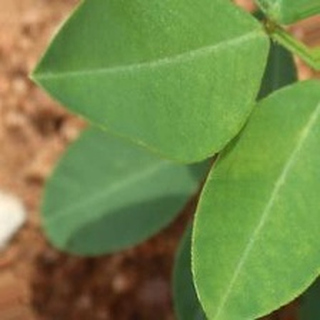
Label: healthy_groundnut